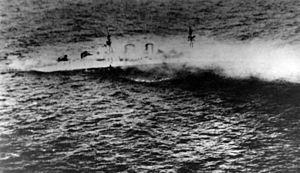
L’Ashigara fut le dernier des quatre croiseurs lourds de 10 000 tonnes de la classe Myōkō, construits au titre du Nouveau Programme de Renforcement de 1923 à avoir été mis en service par la Marine impériale japonaise. Il a été commandé au chantier naval Kawasaki de Kobe, et construit de 1925 à 1929. Modernisé en 1936 et en 1940, il a pris une part active, de 1937 à 1945, aux opérations navales de la Marine impériale japonaise, pendant la seconde guerre sino-japonaise, puis pendant la Guerre du Pacifique. Il a été le dernier des croiseurs lourds coulés sous pavillon japonais en haute mer, torpillé par un sous-marin britannique dans le détroit de Bangka le 8 juin 1945.
La seconde bataille de la mer de Java a été la dernière d'action navale de l'invasion des Indes orientales néerlandaises des années 1941-1942. Elle s'est déroulée le 1ᵉʳ mars 1942, deux jours après la première bataille de la mer de Java. Ce fut la fin de la présence navale alliée dans les indes néerlandaises, laissant la voie libre aux forces japonaises pour conquérir le restant des colonies hollandaises.
Le HMS Exeter est un croiseur lourd qui a navigué pour la Royal Navy entre 1931 et 1942. Il s'illustre notamment pendant la Seconde Guerre mondiale, particulièrement lors la bataille du Rio de la Plata où il endommagea le cuirassé de poche allemand Admiral Graf Spee. Il est coulé au début de 1942 en mer de Java.
Takeo Takagi, né le 25 janvier 1892 et tué au combat le 8 juillet 1944, était un vice-amiral de la Marine impériale japonaise pendant la Seconde Guerre mondiale. Il s'illustra dans l'attaque des Indes orientales néerlandaises, à la tête de la 5ᵉ Division de Croiseurs, en fin février 1942. Il est le commandant supérieur des forces à la mer à la bataille de la mer de Corail début mai 1942 et il participe à la campagne de Guadalcanal. Après des commandements à terre, il est le Commandant en-Chef de la 6ᵉ Flotte, c'est-à-dire des sous-marins dans la zone du Pacifique Central, en 1944, dont le QG est à Saipan. Il ne survit pas à la bataille de Saipan. Le grade d'amiral lui est accordé, à titre posthume.